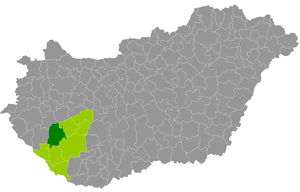
Le district de Szigetvár est un des 8 districts du comitat de Somogy en Hongrie. Il compte 34 734 habitants et rassemble 37 localités : 36 communes et une seule ville, Marcali, son chef-lieu.